Cilice

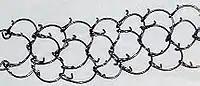
Closeup of a metal chain cilice with inwardly-pointing tines

In Thomas Pynchon’s 1997 postmodern historical novel "Mason & Dixon", upon arriving at a Jesuit college in Quebec the character Eliza Fields is dressed in a cilice by nuns as a sadomasochistic punishment after having admitted to feelings of sexual arousal during her prior capture by a group of Native Americans. The spiked form of cilice, fashioned from a rose plant, that Pynchon’s character experiences appears to be based on those used by the 20th century Opus Dei. The cilice has been interpreted as a deliberate narrative device to muddy the historical accuracy of the novel and point to the relevance of historical slavery in the contemporary United States.